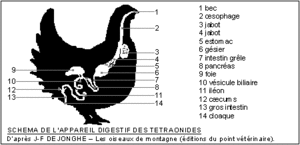
Appareil digestif des Tétraonidés Español: Diagrama del aparato digestivo de la familia Phasianidae hecho a partir del de un urogallo canadiense de la especie Falcipennis canadensis de la subfamilia Tetraoninae. 1. Pico, 2. Esófago, 3. Buche, 4. Buche, 5. Estómago, 6. Molleja, 7. Intestino delgado, 8. Páncreas, 9. Hígado, 10. Vesícula biliar, 11. Íleon, 12. Intestino ciego, 13. Intestino grueso, 14. Cloaca.
L'appareil digestif aviaire désigne le système digestif original des oiseaux qui possède des caractéristiques communes bien que les régimes alimentaires et les modes de vie soient très différents. Ce dispositif permet à la fois de soutenir un métabolisme élevé et d’être très performant.